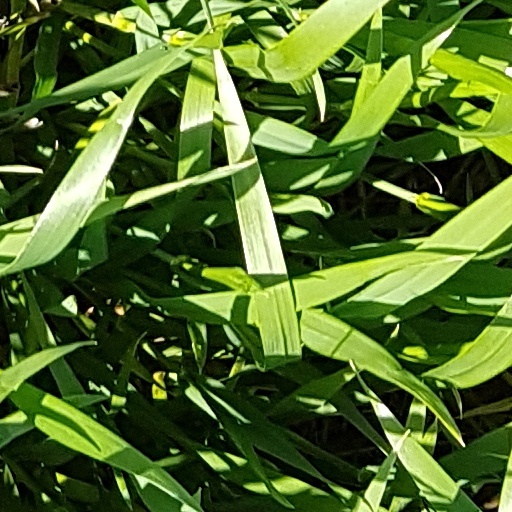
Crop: wheat